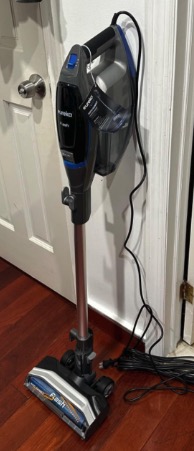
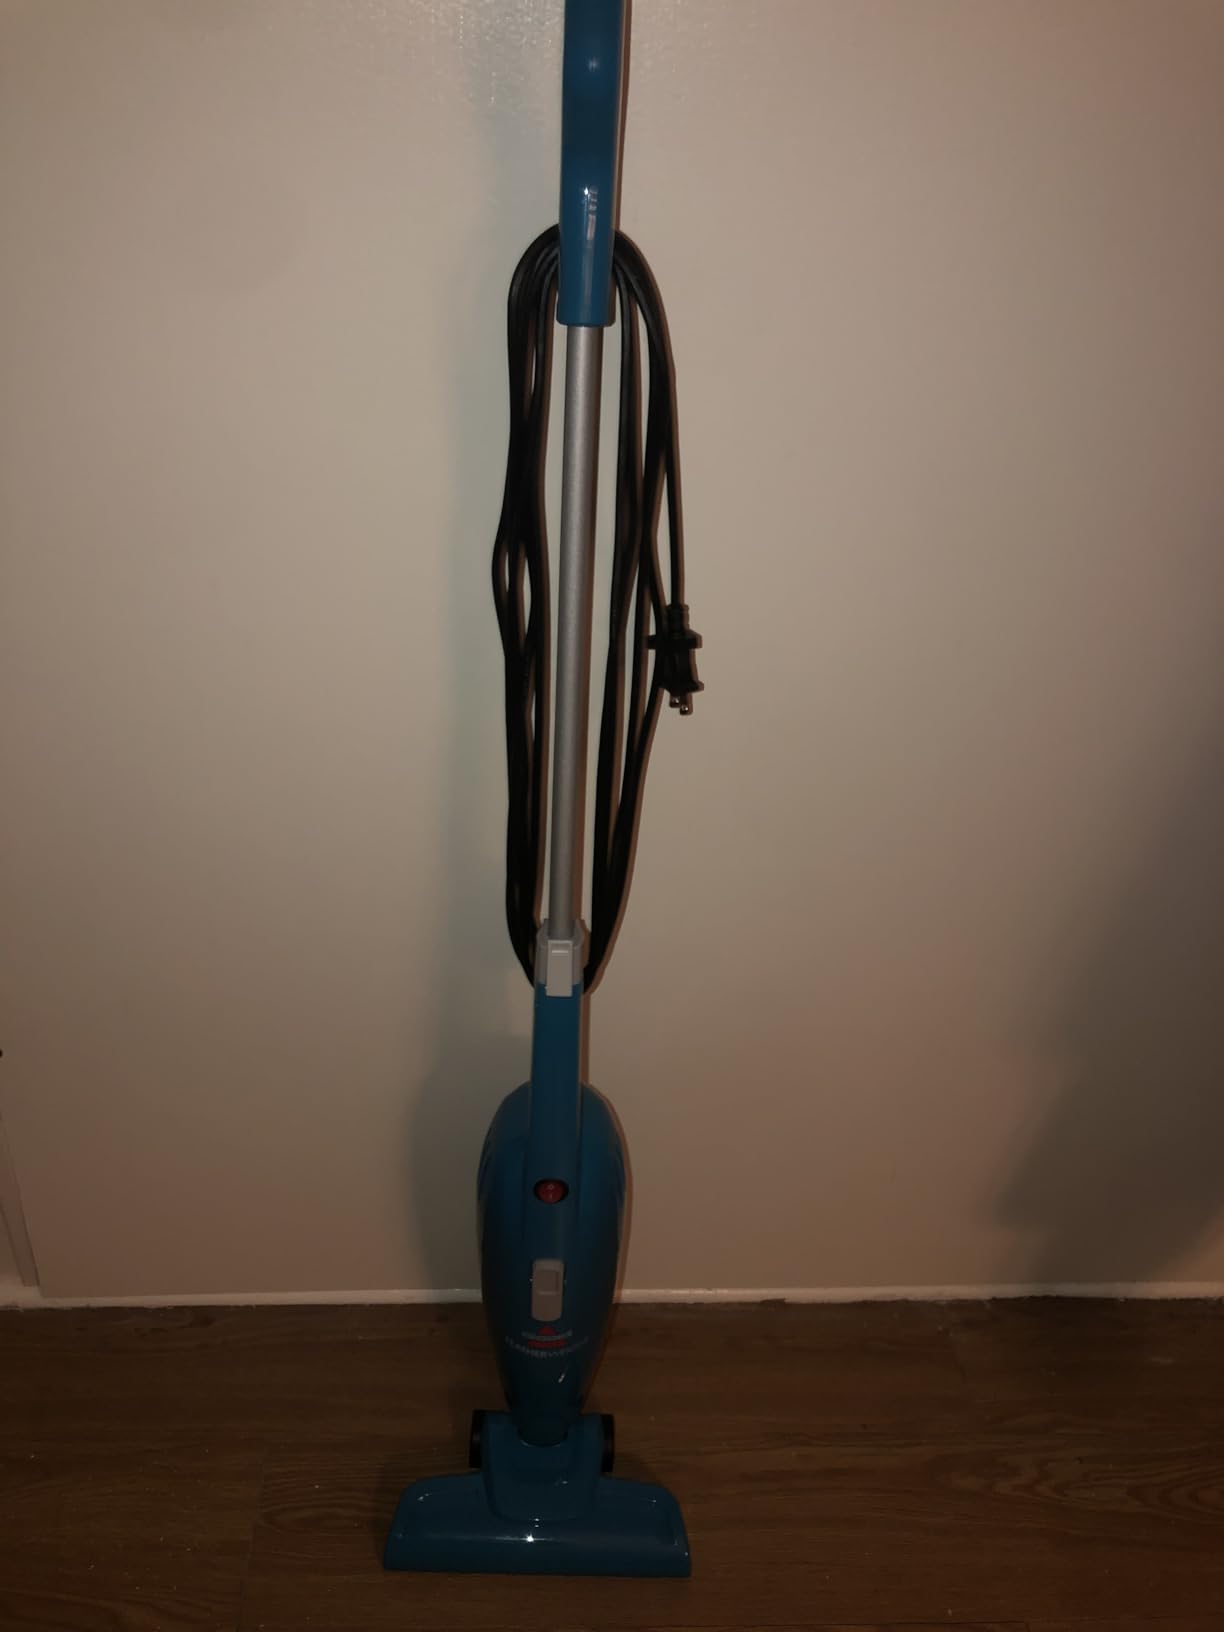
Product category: items_vacuum
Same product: no